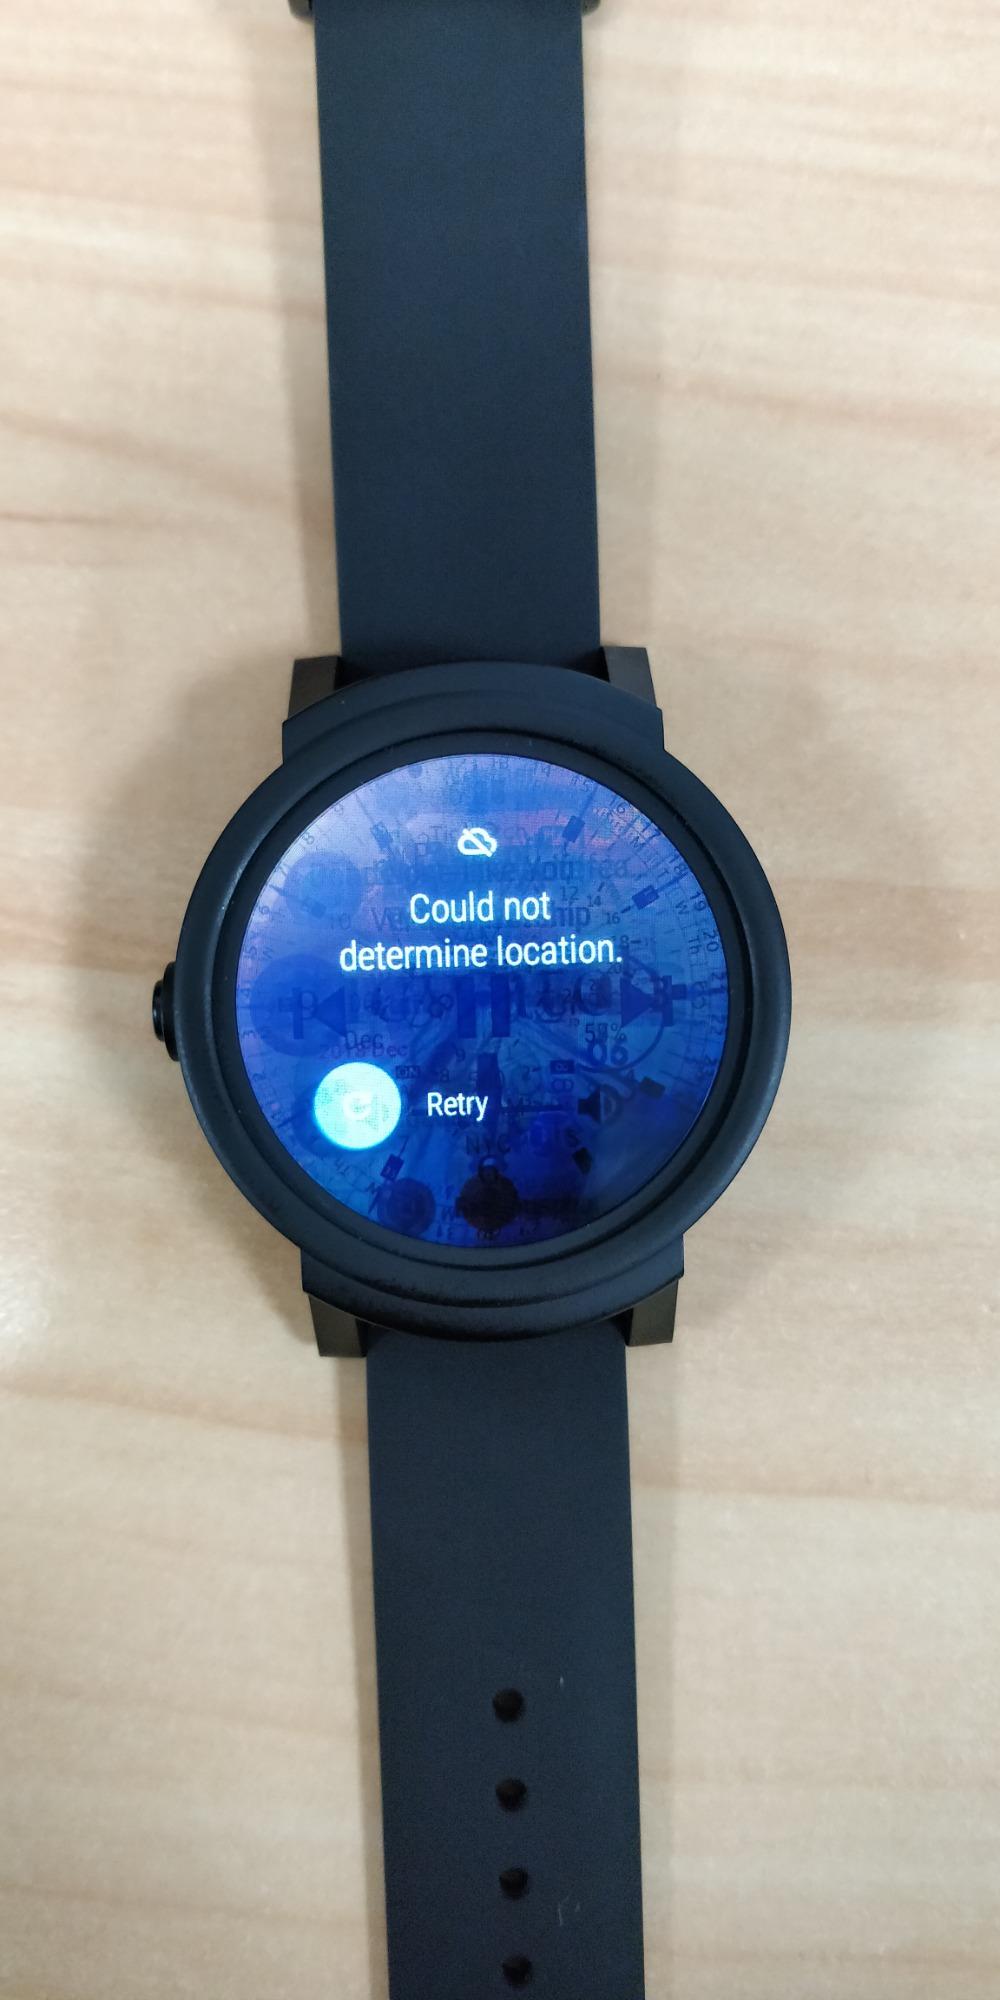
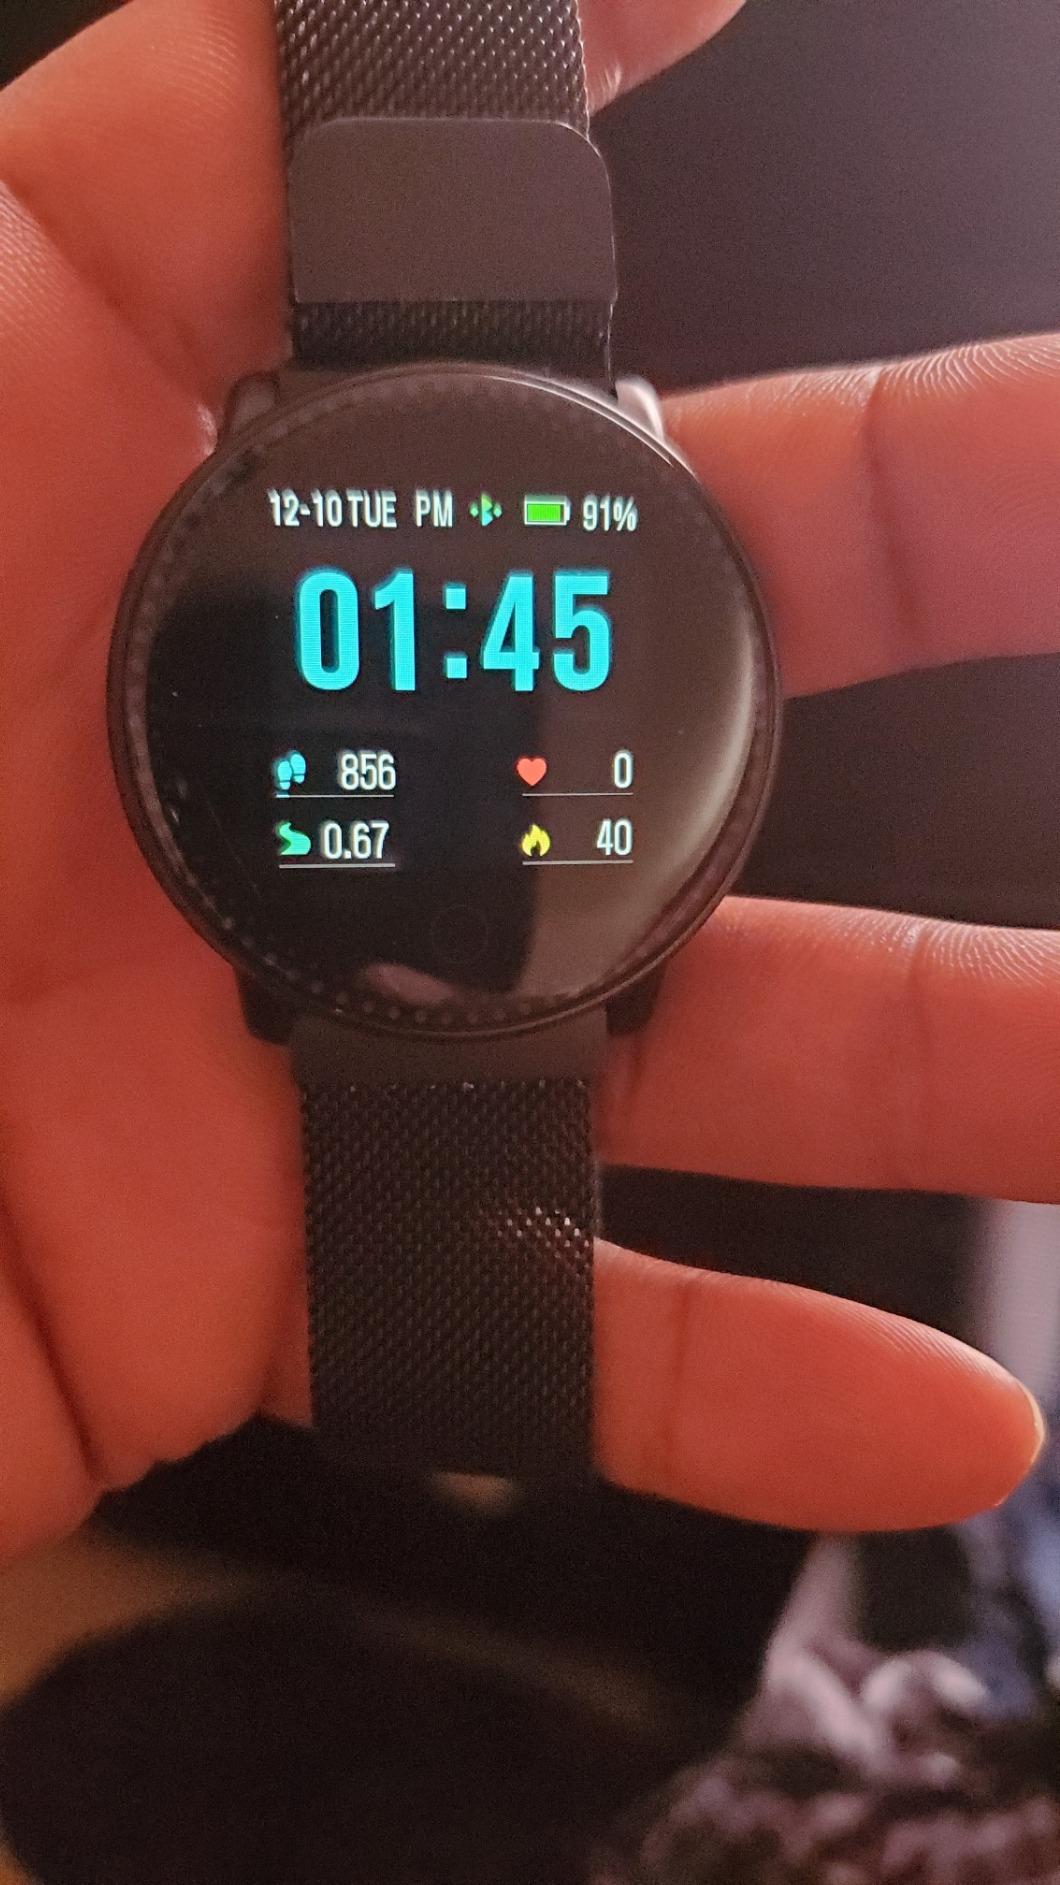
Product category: smartwatch
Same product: no